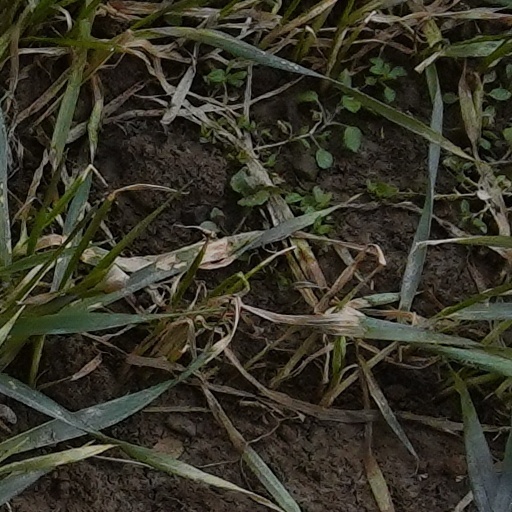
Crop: wheat